Dick Trickle

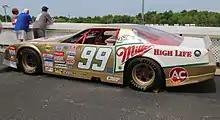
Trickle's ASA car on display at Golden Sands Speedway's 2018 Dick Trickle Memorial race

Trickle's Wisconsin friends and competitors, including Tom Reffner and Marv Marzofka, began organizing a Dick Trickle memorial fund to build a memorial statue at Rudolph Community Park. The group is collecting money including securing the title sponsorship of a super late model race at Golden Sands Speedway.